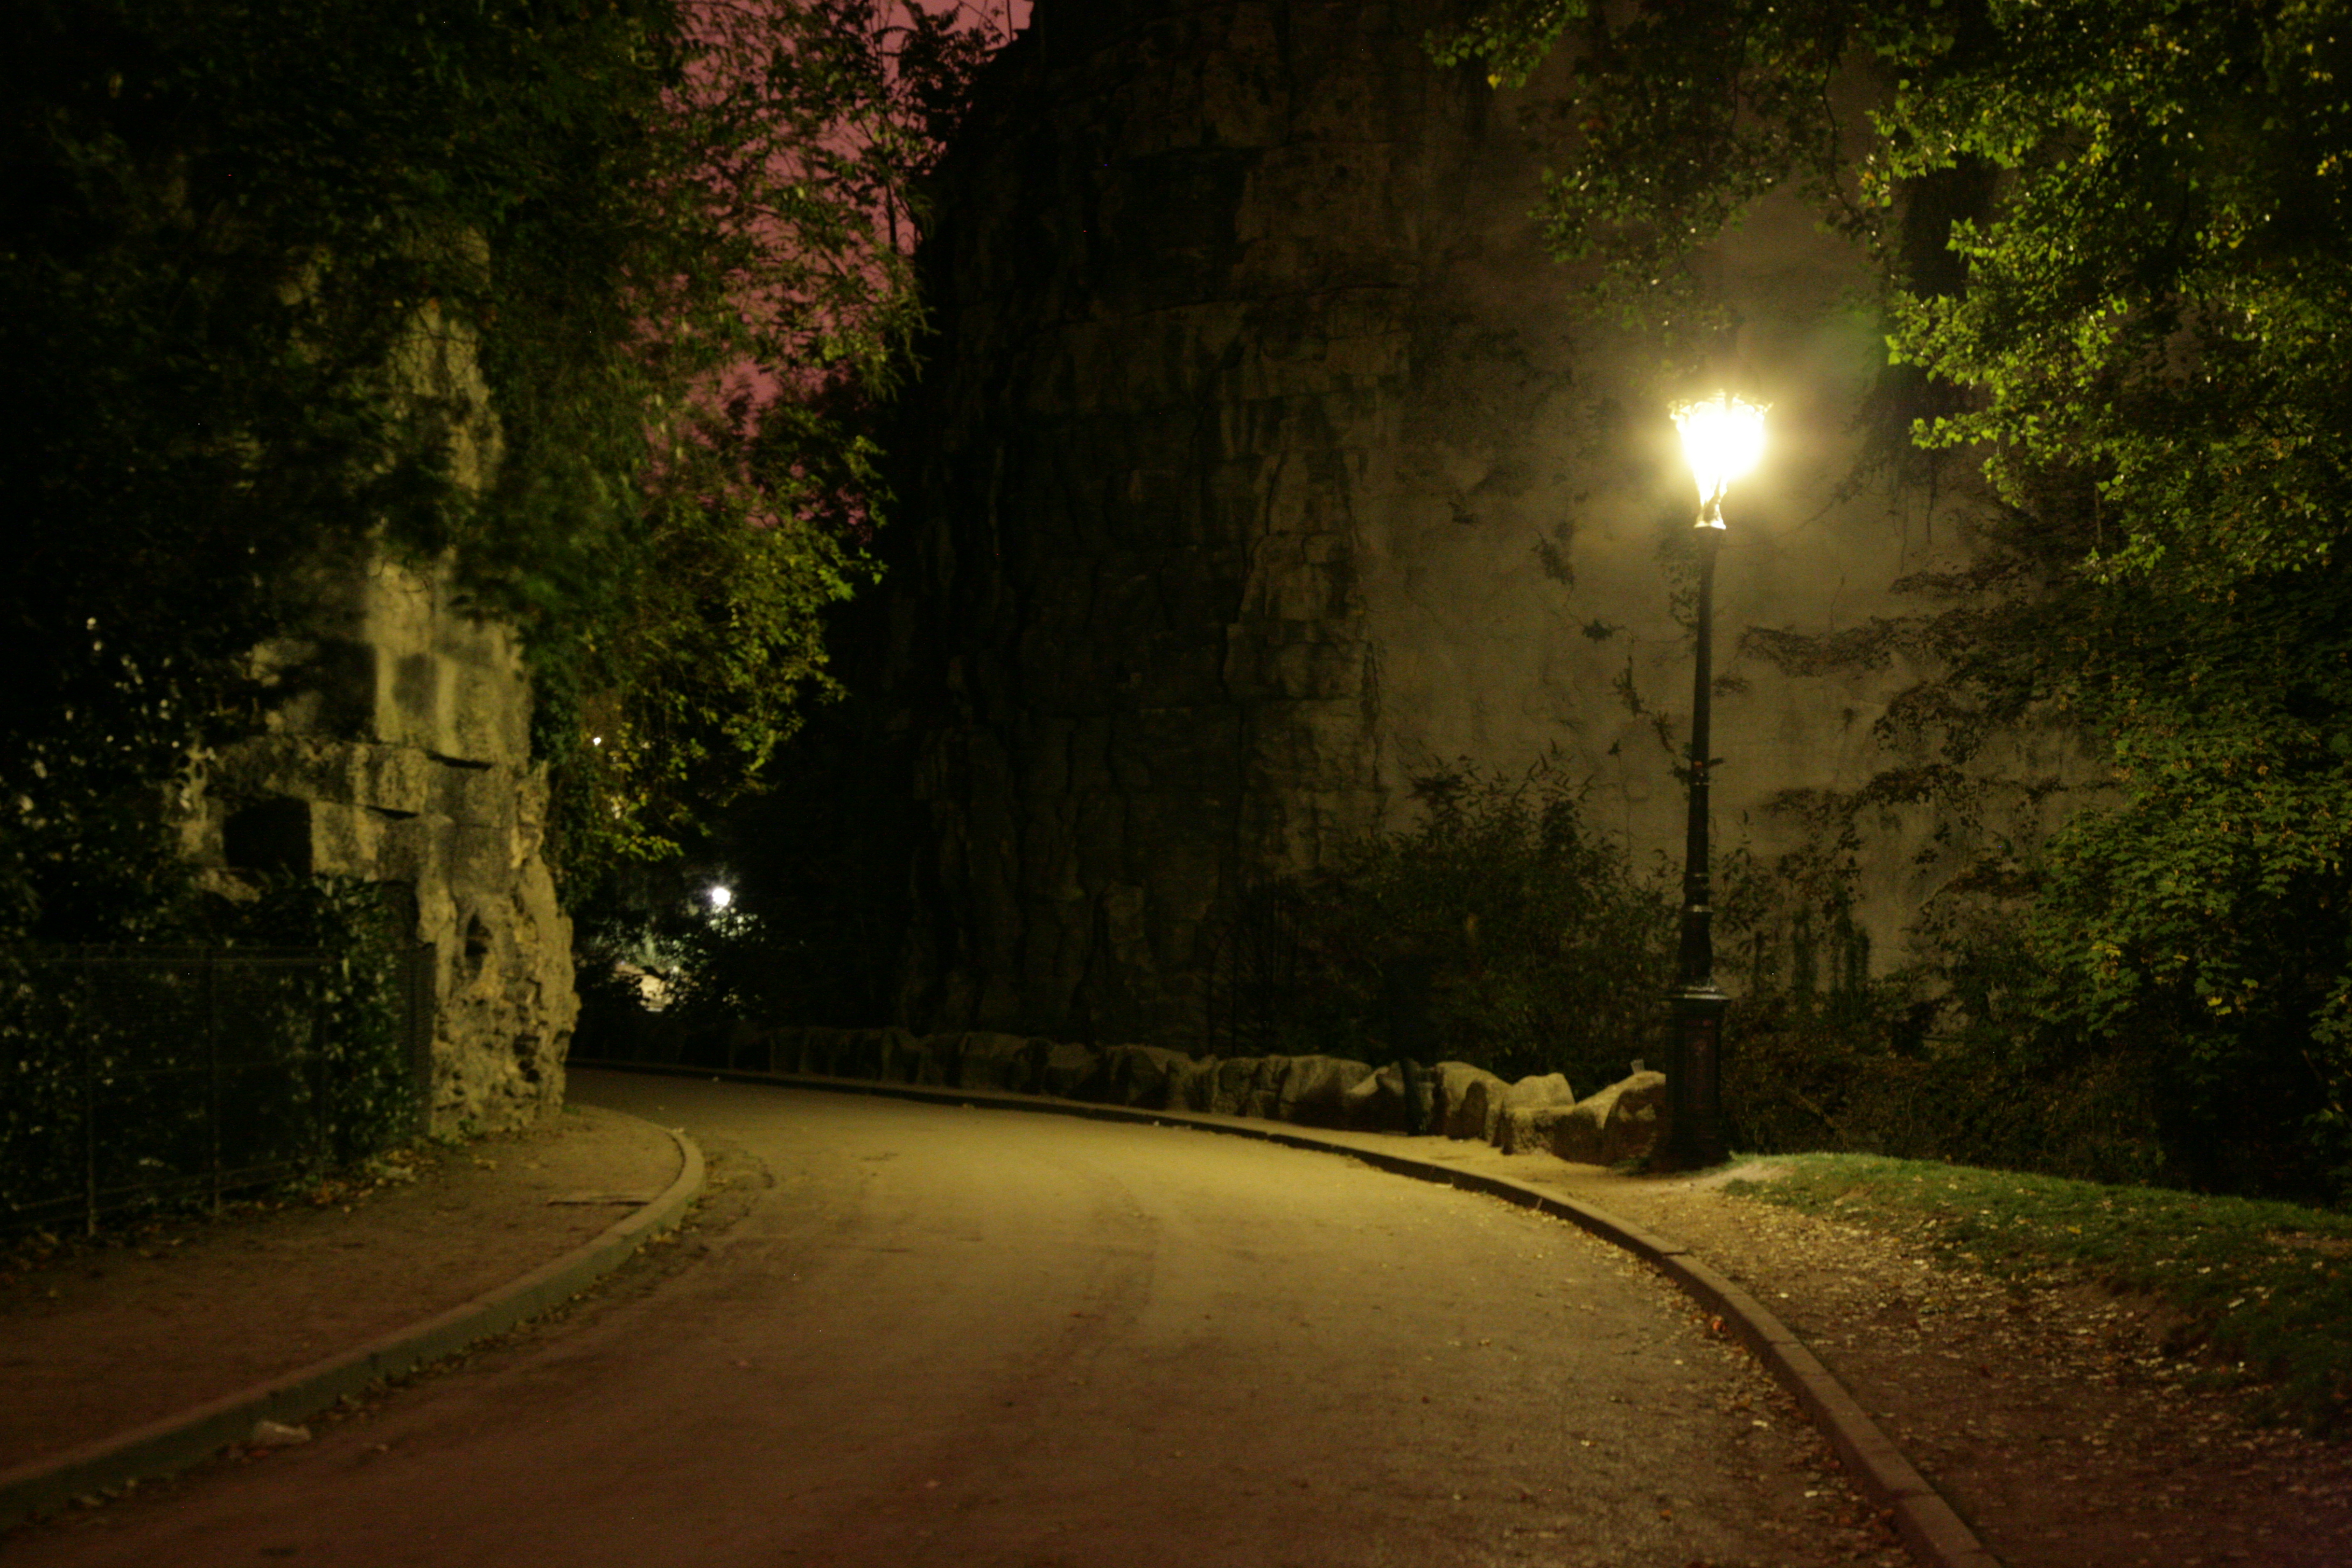
tree, nature, forest, light, plant, sun, fog, road, mist, night, sunlight, morning, leaf, dawn, paris, dusk, france, evening, green, autumn, park, weather, darkness, street light, lighting, season, art, infrastructure, parc, arbol, arbre, installation, parque, baum, parco, parigi, nuitblanche, parijs, whitenight, pary, butteschaumont, parcdesbutteschaumont, atmospheric phenomenon, woody plant